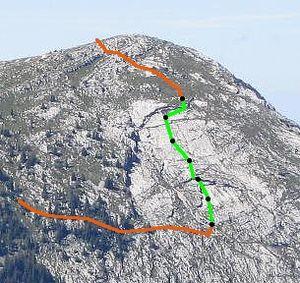
Voie d'escalade dans les dalles orientales du Charmant Som
Le Charmant Som est un sommet du département français de l'Isère culminant à 1 867 mètres d'altitude dans le massif de la Chartreuse, dans les Alpes. Il est constitué de calcaires mais possède un relief moins marqué que les sommets environnants, ce qui lui vaut d'être couvert de prairies d'alpage à l'origine de son nom. Celles-ci sont occupées et entretenues par des bergers depuis le Moyen Âge. Elles sont accessibles par une route construite durant l'entre-deux-guerres depuis le col de Porte jusqu'à 200 mètres sous la cime principale. La route aboutit à deux bâtiments servant désormais à la fois d'auberge, de chalet et de fromagerie ; la vente des produits s'effectue sur place.